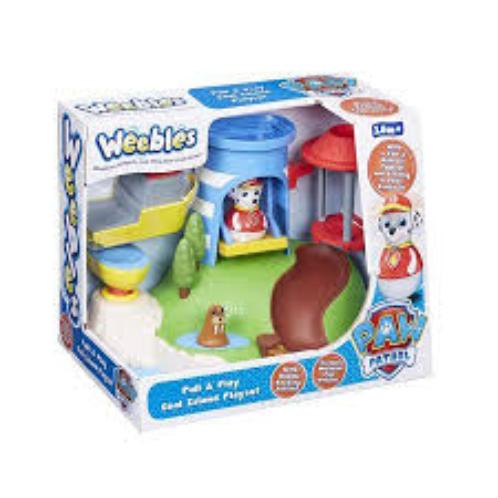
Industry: Leisure